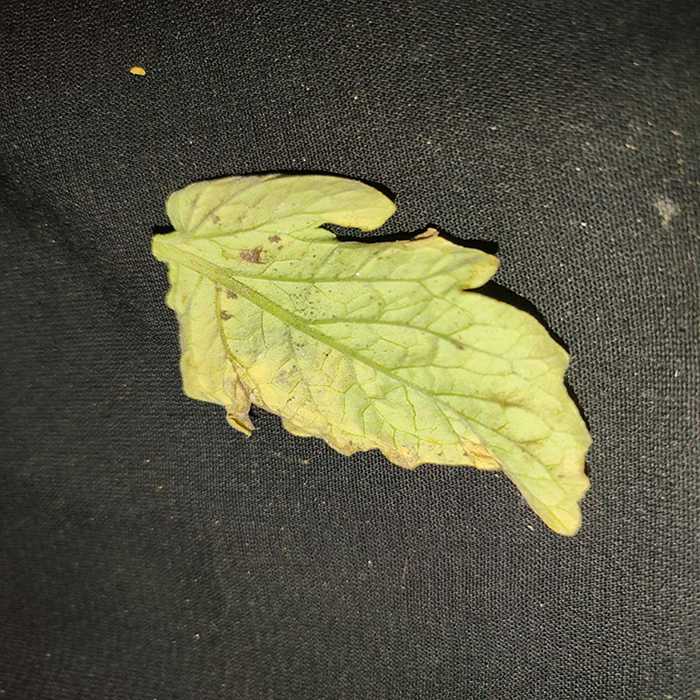
Plant: Tomato
Label: Tomato Bacterial spot